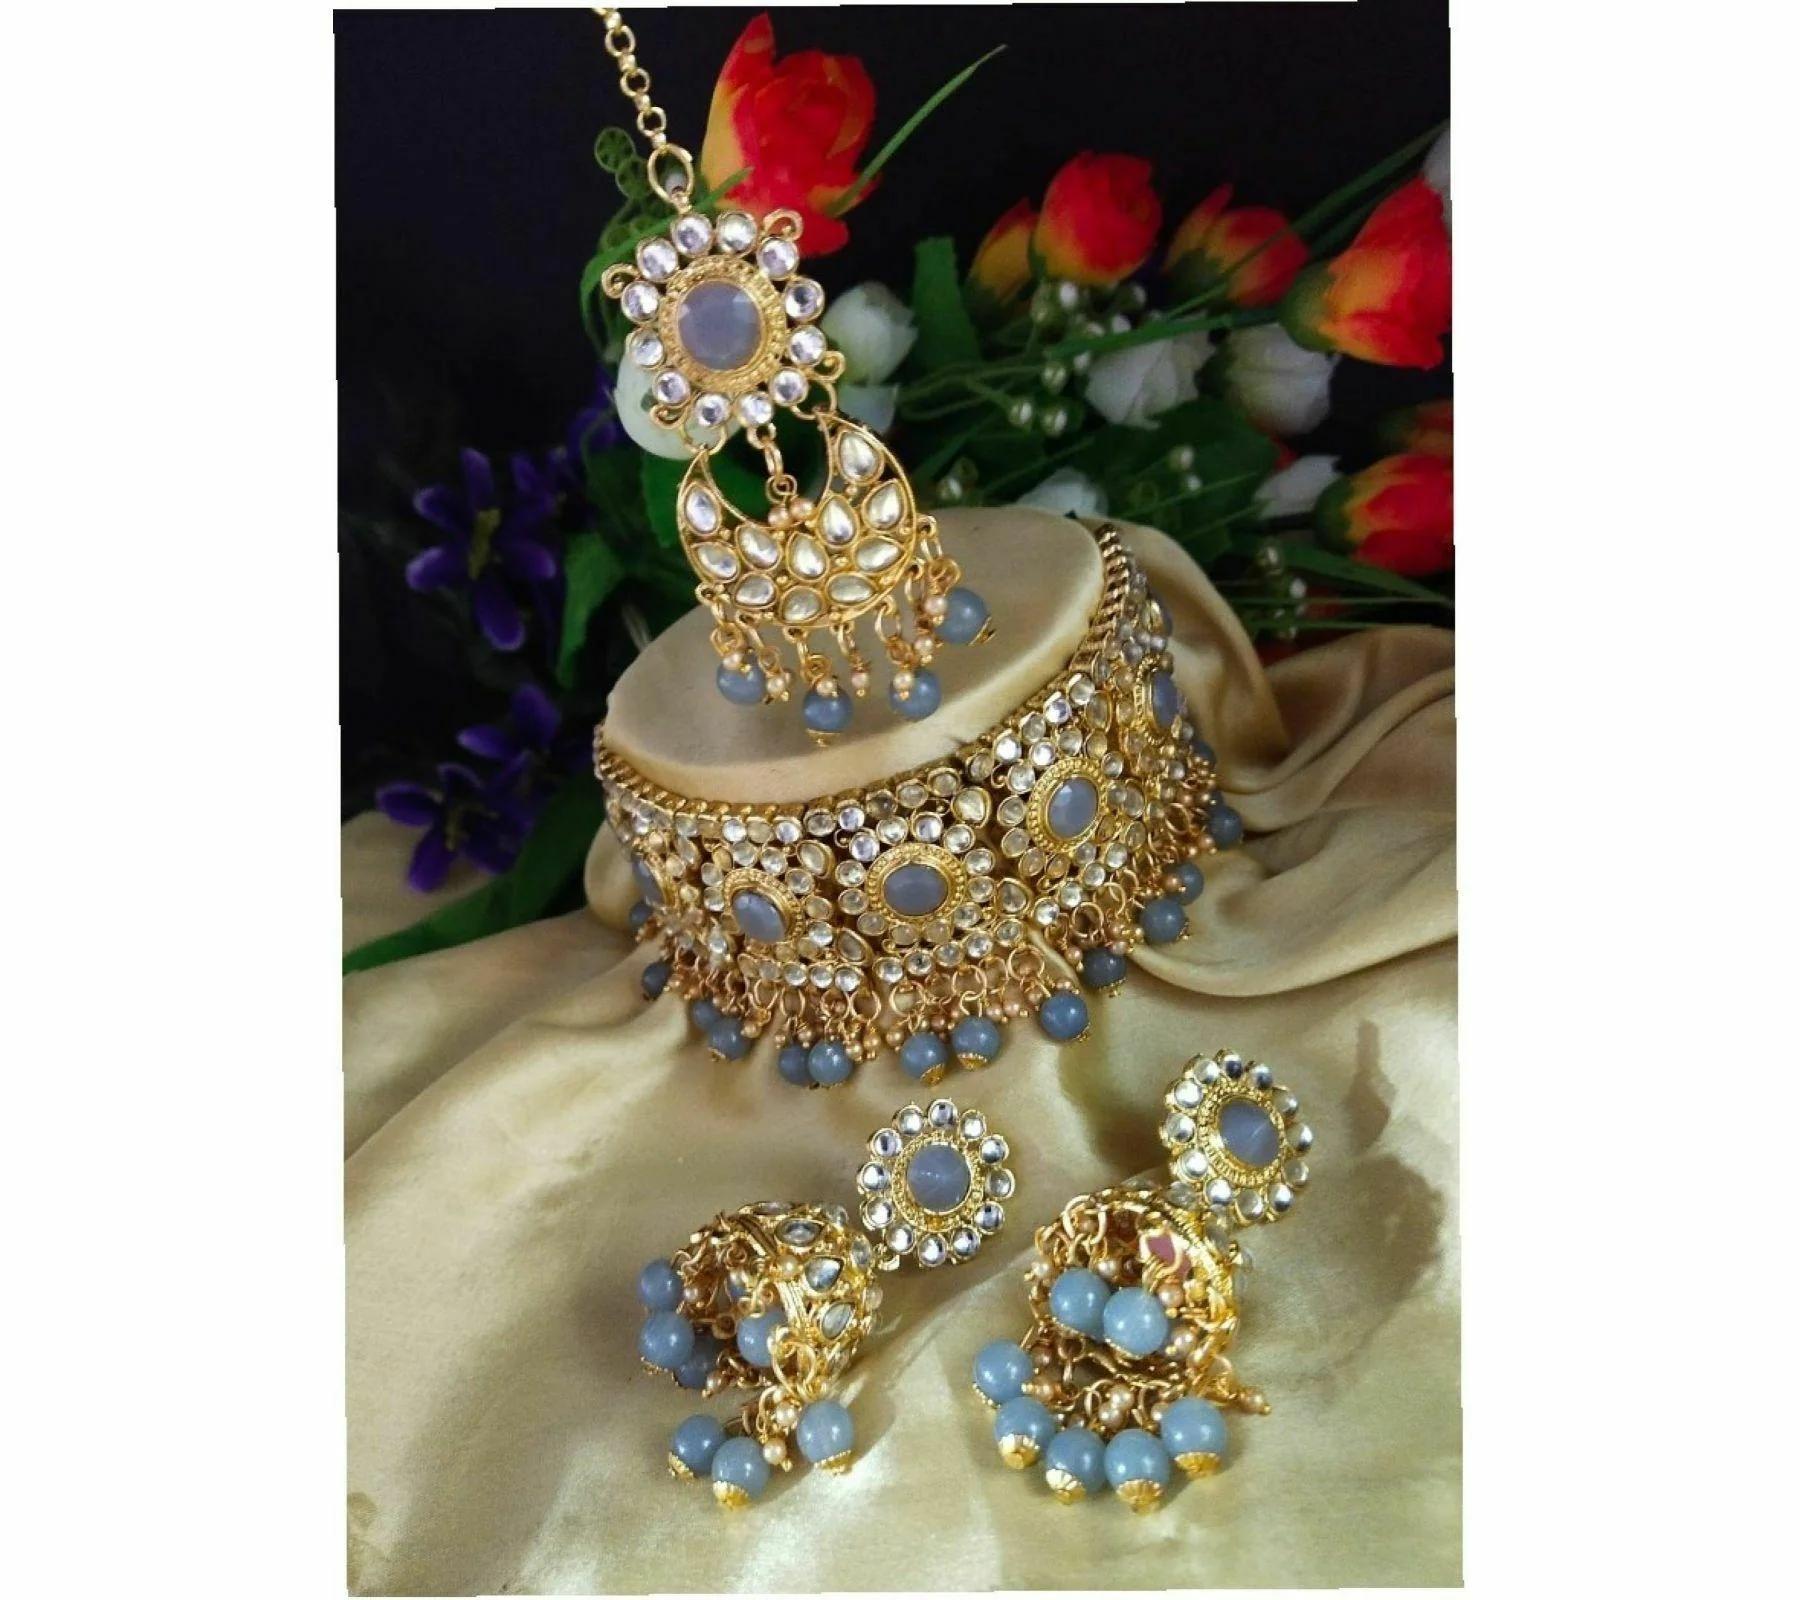
 Gyaan Jewels Handmade Gold Plated Alloy Necklace, Earring and Maang Tikka Set Green (Women, Girls) (Pack of 1) Free Size
Type: Necklaces
Brand: Gyaan Jewels
Price: Rs. 517
 Gyaan Jewels Handmade Gold Plated Alloy Necklace, Earring and Maang Tikka Set Green (Women, Girls) (Pack of 1)
Features: These are very easy to use being lightweight and has a design which makes it very comfortable,Superior quality and skin friendly,Made from premium quality material this product assures to remain in its original glory even after years of usage,Perfect gift ideal valentine, birthday, anniversary gift your loved ones
Included: 1 Necklace, 1 pair Earrings, 1mang tika